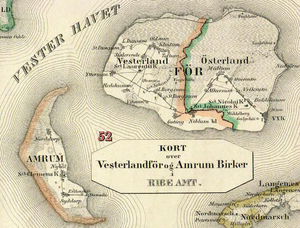
Østerland-Før
Vester- og Østerland-Før
Detail fra: J. H.
Østerland-Før er betegnelsen for den østlige del af den nordfrisiske ø Før. Geografisk omfatter Østerlandet landsbyerne Alkersum, Midlum, Øvenum, Niblum og flækken Vyk. Området kaldtes også for Før Øster Herred. Allerede i Kong Valdemars jordebog fra 1231 skelnedes mellem øens østlige og vestlige del, der ydede 54 mark rent sølv.